Rådhusstræde 1

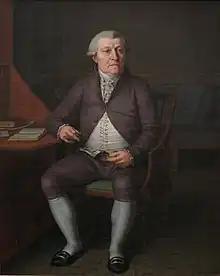
Johan Friedrich Heinrich

In 1798, Hallander sold the property to the English-born sea captain and general trader John Christmas. He had married Johanne Marie Heinrich (1771–1808) in 1797, daughter of former director of the Danish West India Company Johan Friedrich Heinrich (1730-1819) and Birgitte née Lexmond (1738–1811).